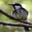
Label: bird